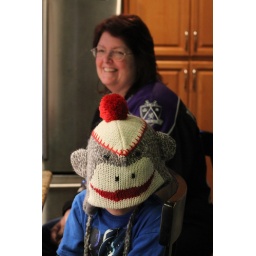
Josh in a cute sock monkey hat